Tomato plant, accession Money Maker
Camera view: tilt-top (135 deg); turntable rotation: 120 degrees
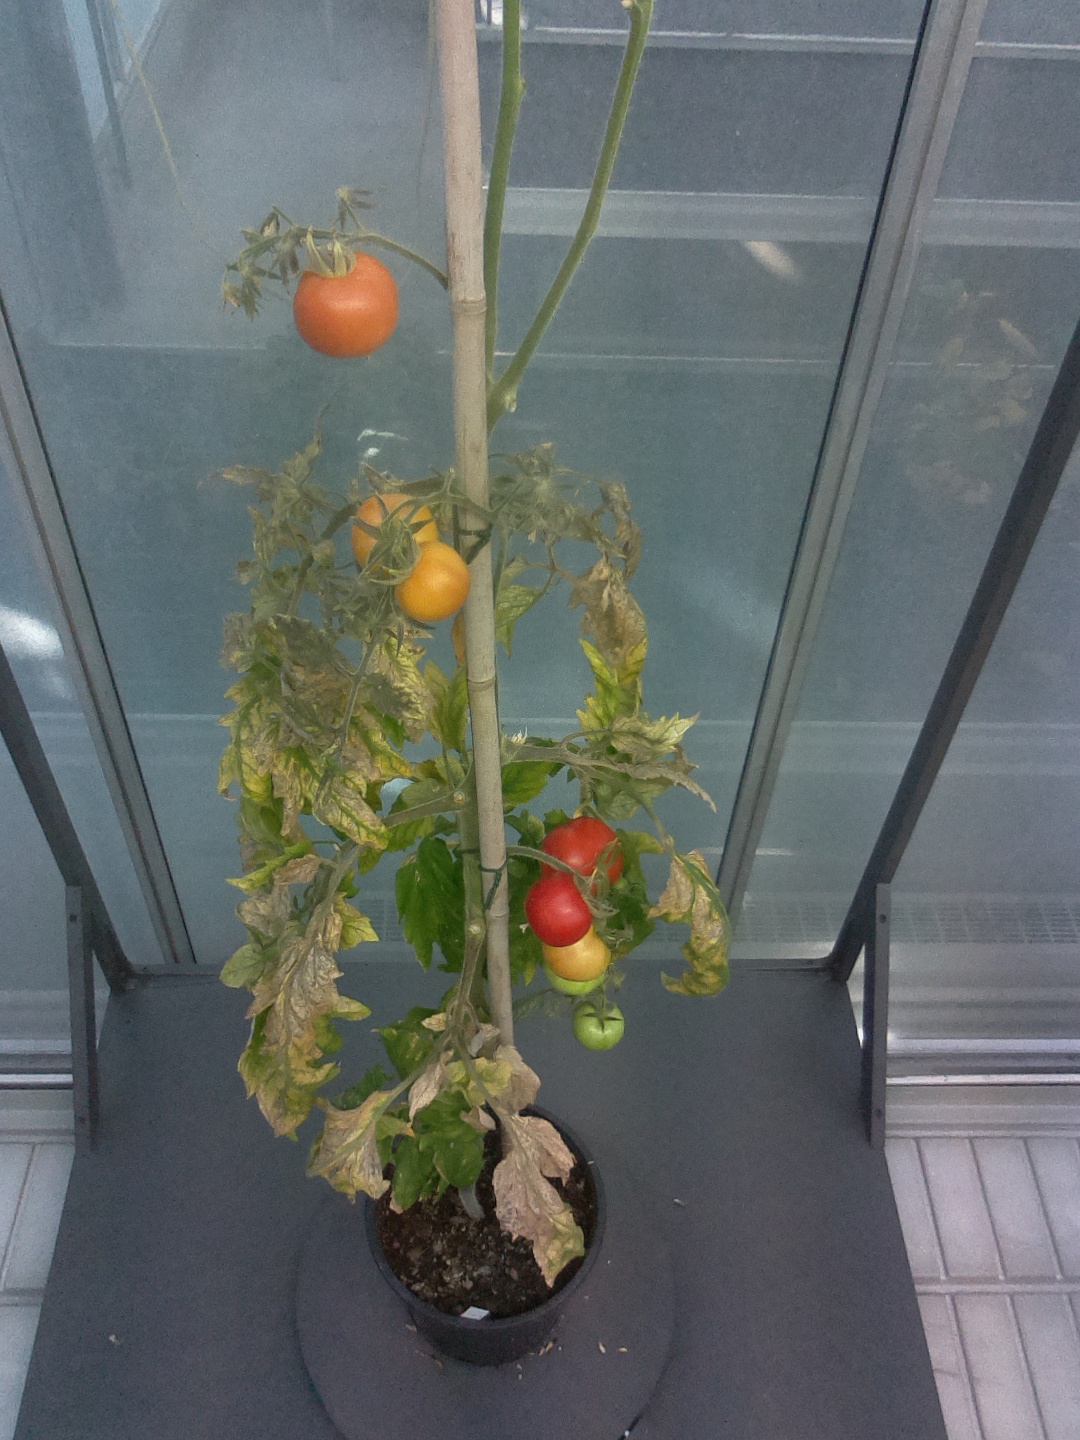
BBCH growth stage 84: 40%-50% of fruits show typical fully ripe color